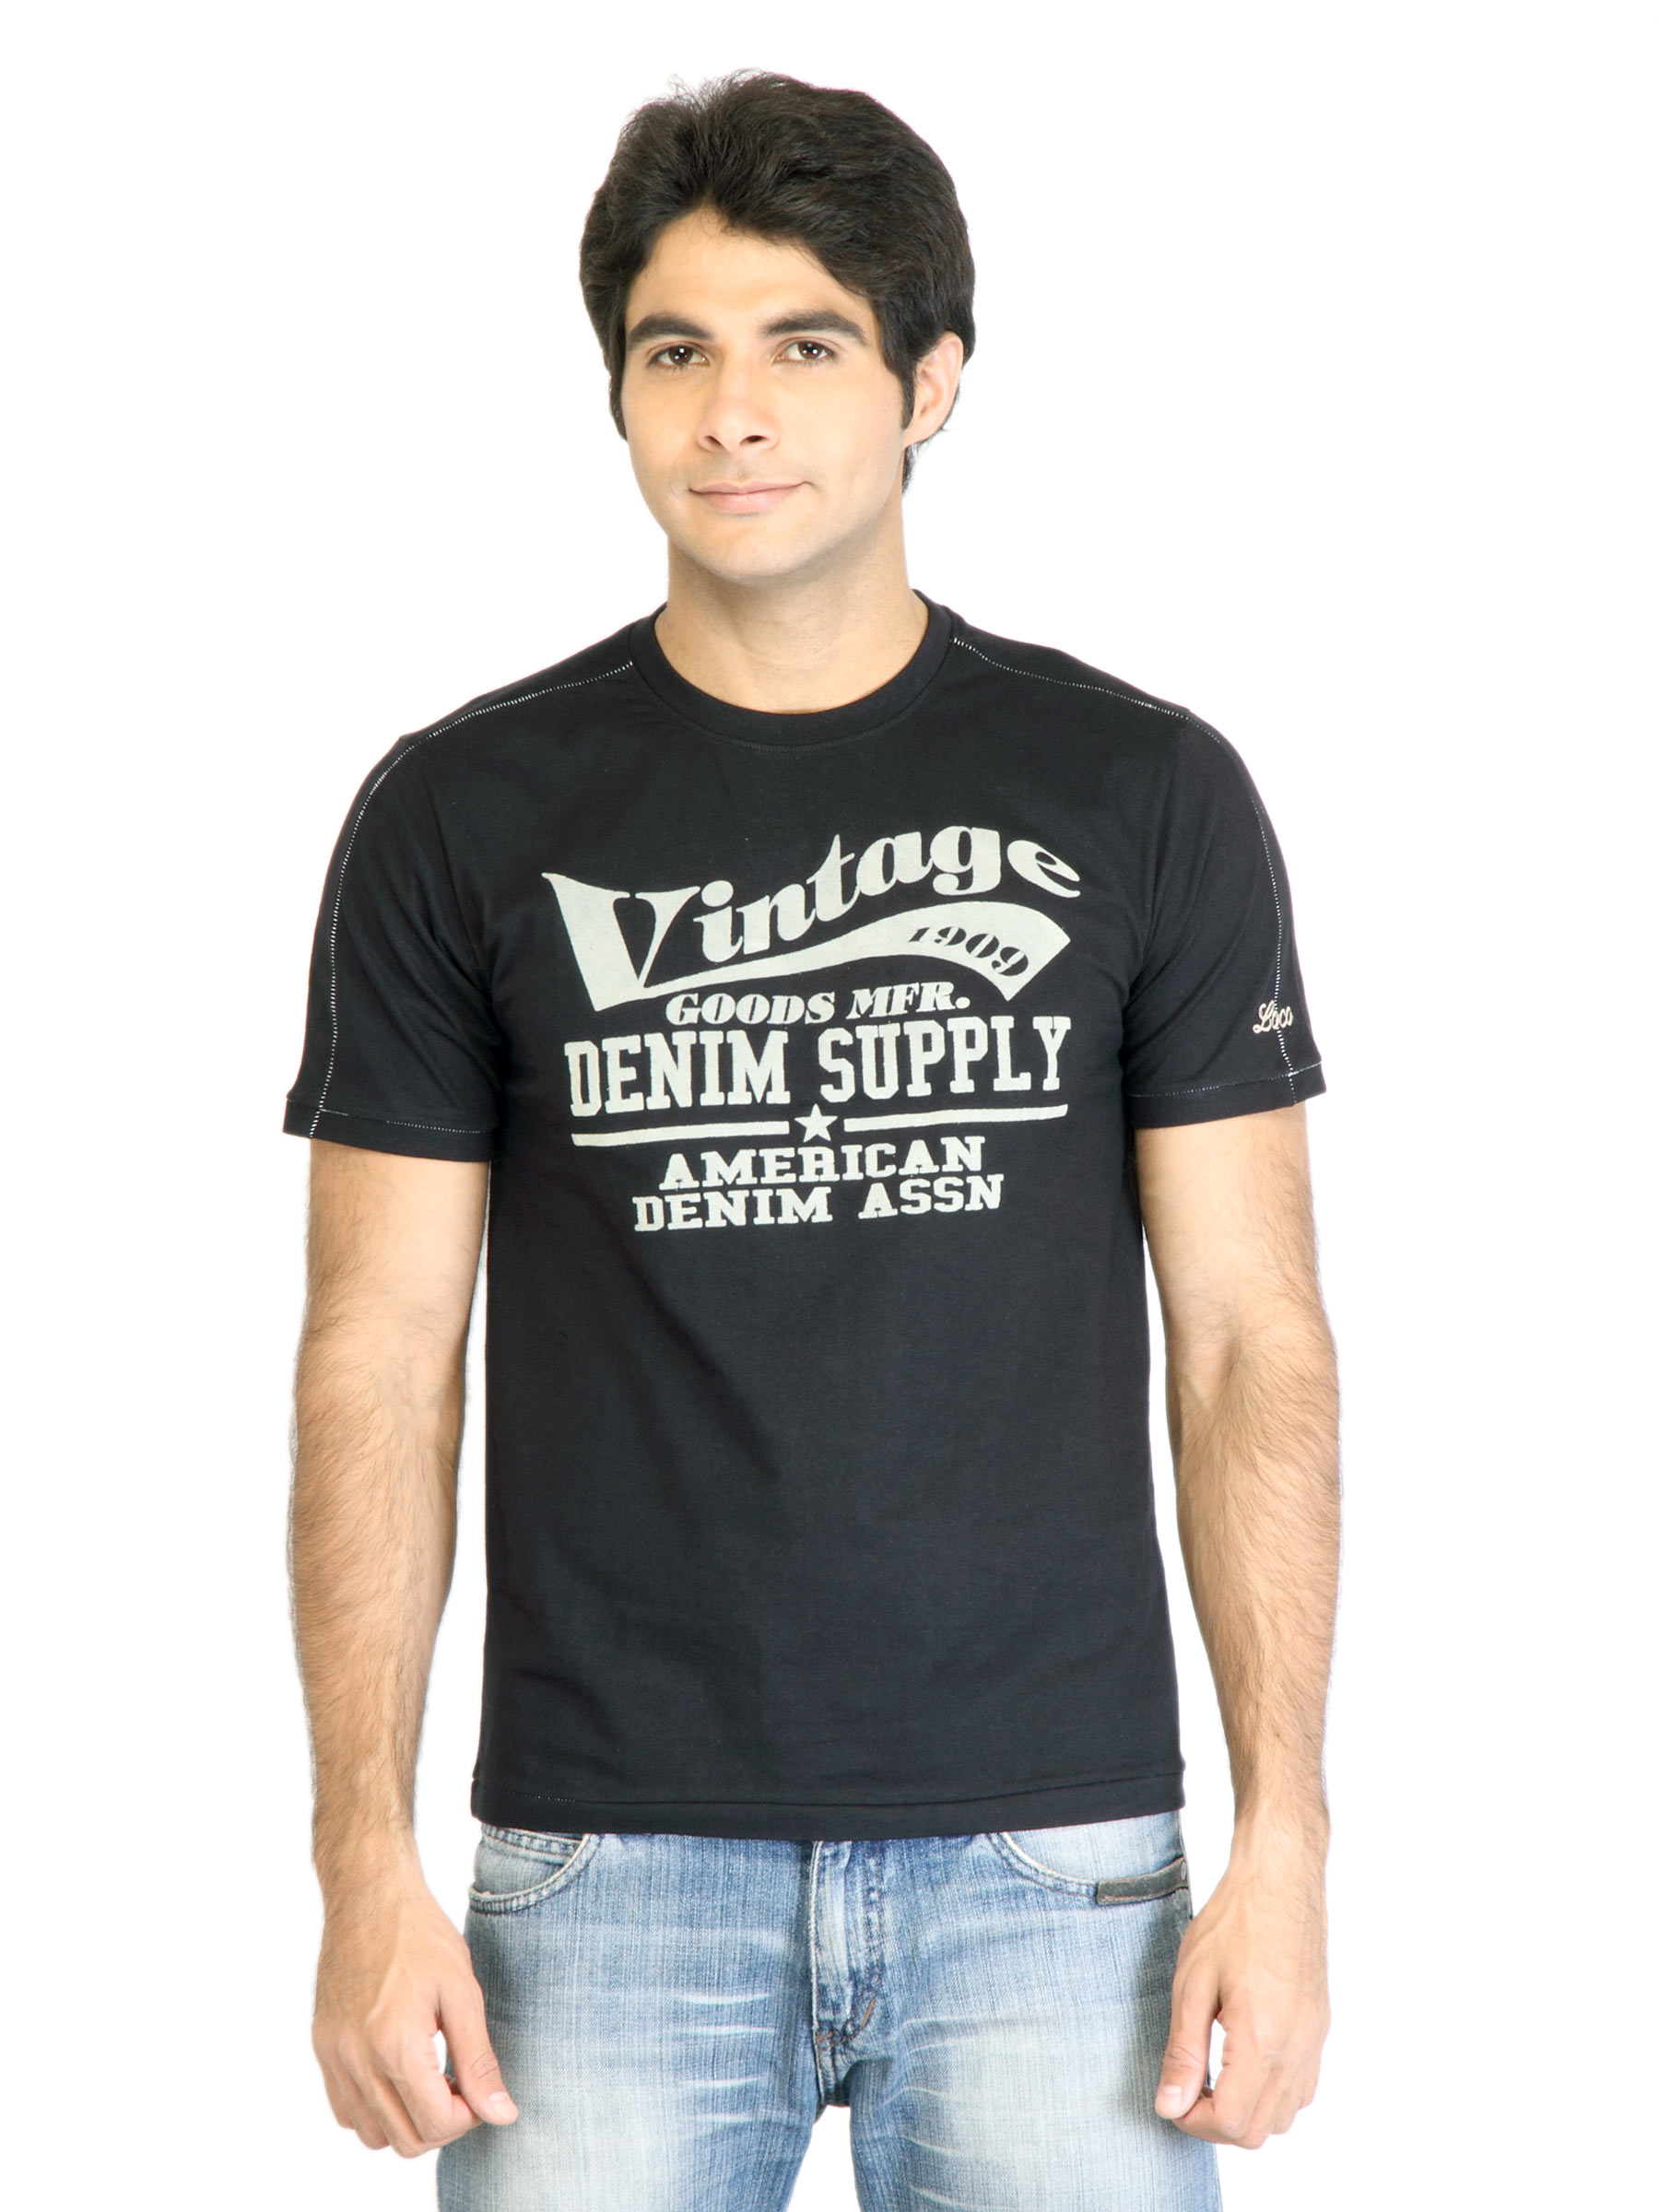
LOCOMOTIVE Men Black Printed Round Neck T-shirt
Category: Apparel / Topwear / Tshirts
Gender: Men
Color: Black
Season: Fall 2011
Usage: Casual